Chough

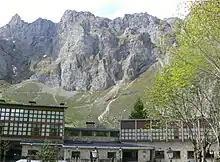
Both chough species breed in the Picos de Europa

Choughs breed in mountains, from Morocco and Spain eastwards through southern Europe and the Alps, across Central Asia and the Himalayas to western China. The Alpine chough is also found in Corsica and Crete and the red-billed chough has populations in Ireland, the UK, the Isle of Man, Brittany and two areas of the Ethiopian Highlands. Both species are non-migratory residents throughout their range, only occasionally wandering to neighbouring countries.